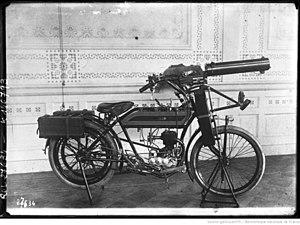
Motocyclette mitrailleuse